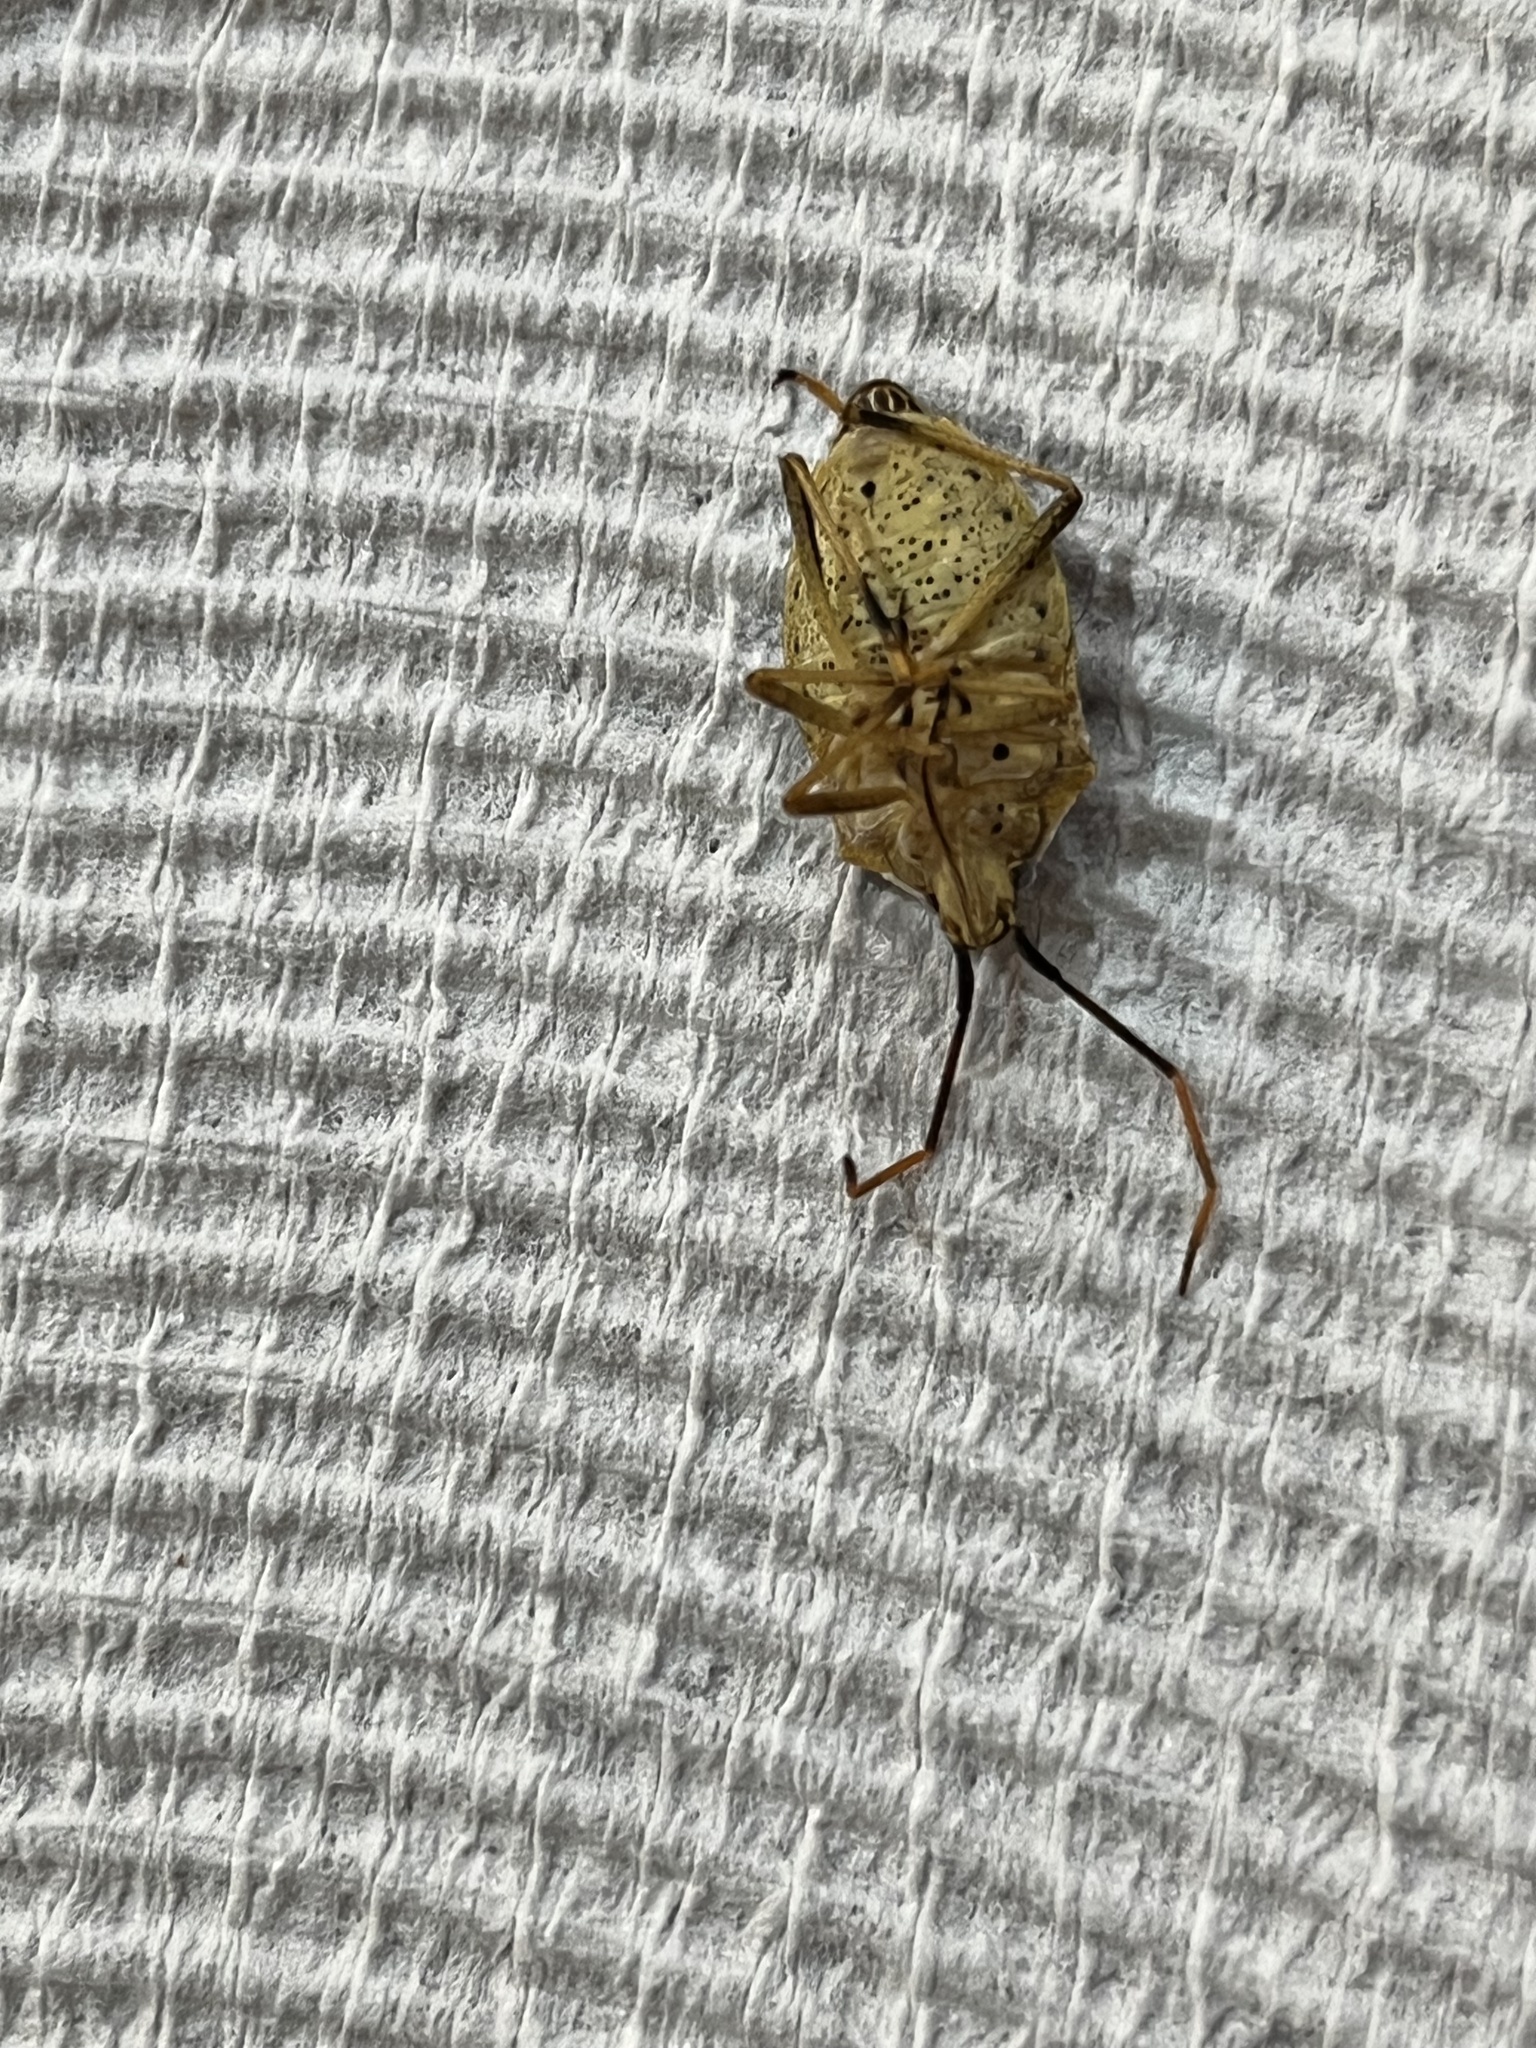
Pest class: stink_bug